James S. Rice

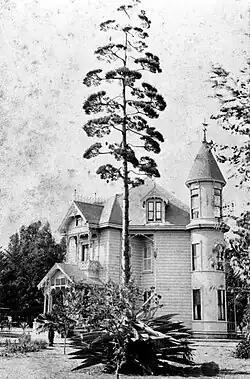
The James S. and Coralinn Rice House on First Street (corner of Prospect), Tustin, California 1895

James Stephen Rice and his family moved to Orange County, California on 18 January 1877, first residing near the head of Newport Bay in one of the former ranch houses owned by José Antonio Andres Sepúlveda (1803–1875), the owner of Rancho San Joaquin. Rice began ranching by working for his brother-in-law James Irvine who had purchased the Rancho San Joaquin from Sepúlveda in 1864 and established the Irvine Ranch.